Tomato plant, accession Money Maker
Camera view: vertical (180 deg); turntable rotation: 90 degrees
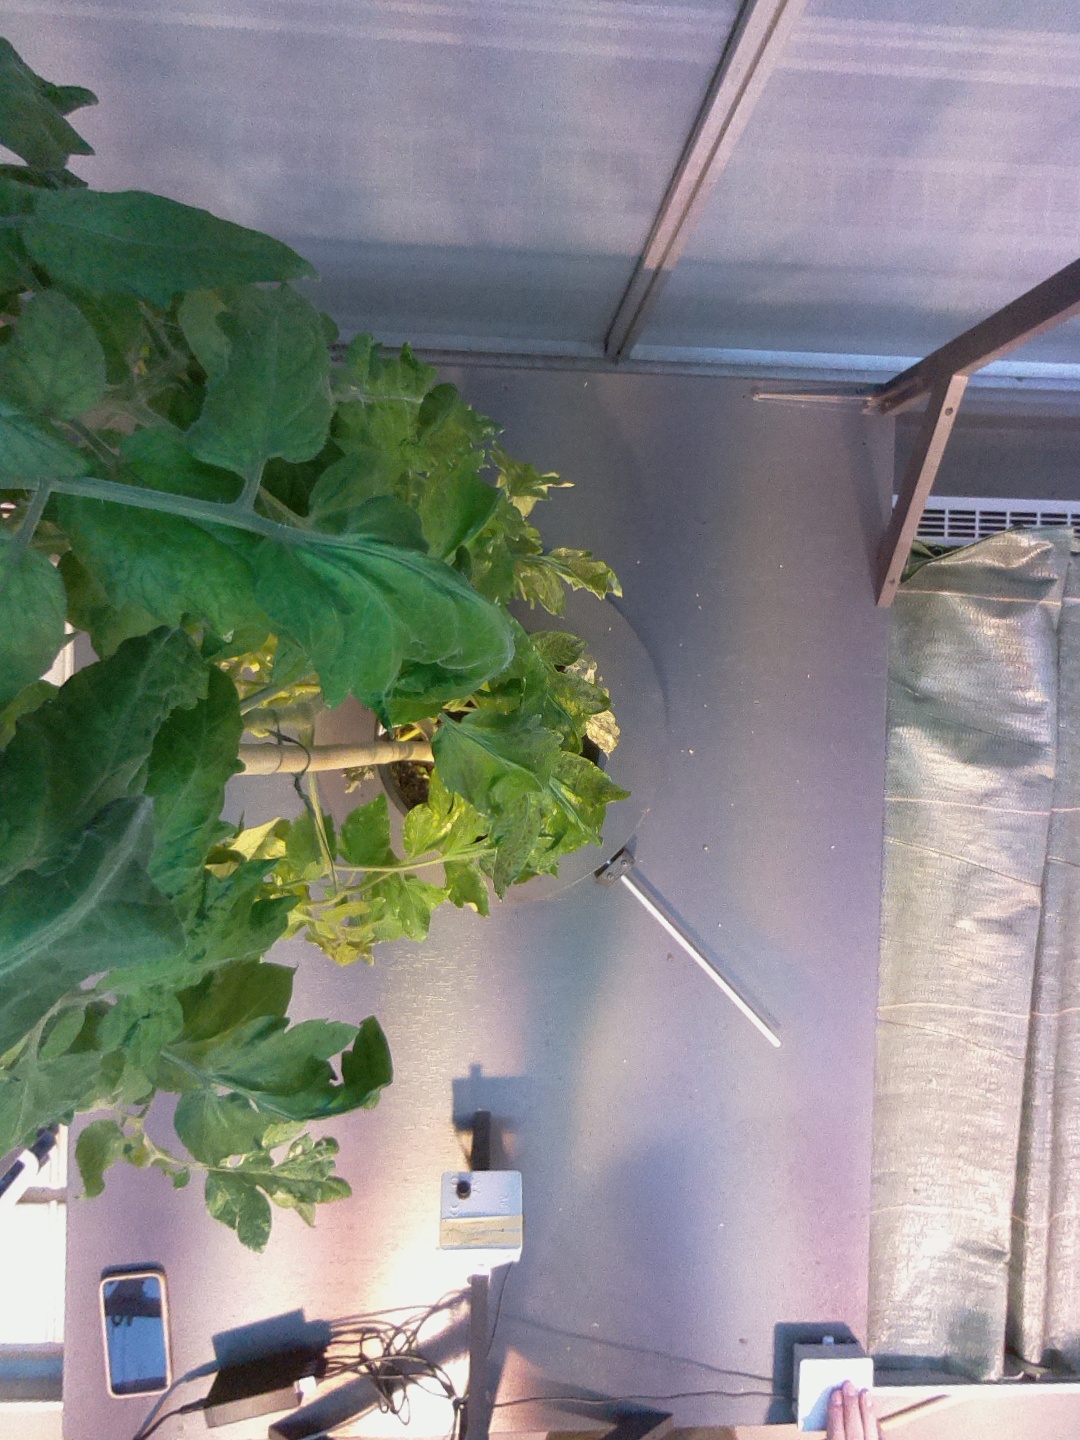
BBCH growth stage 71: 10%-20% of final fruit size